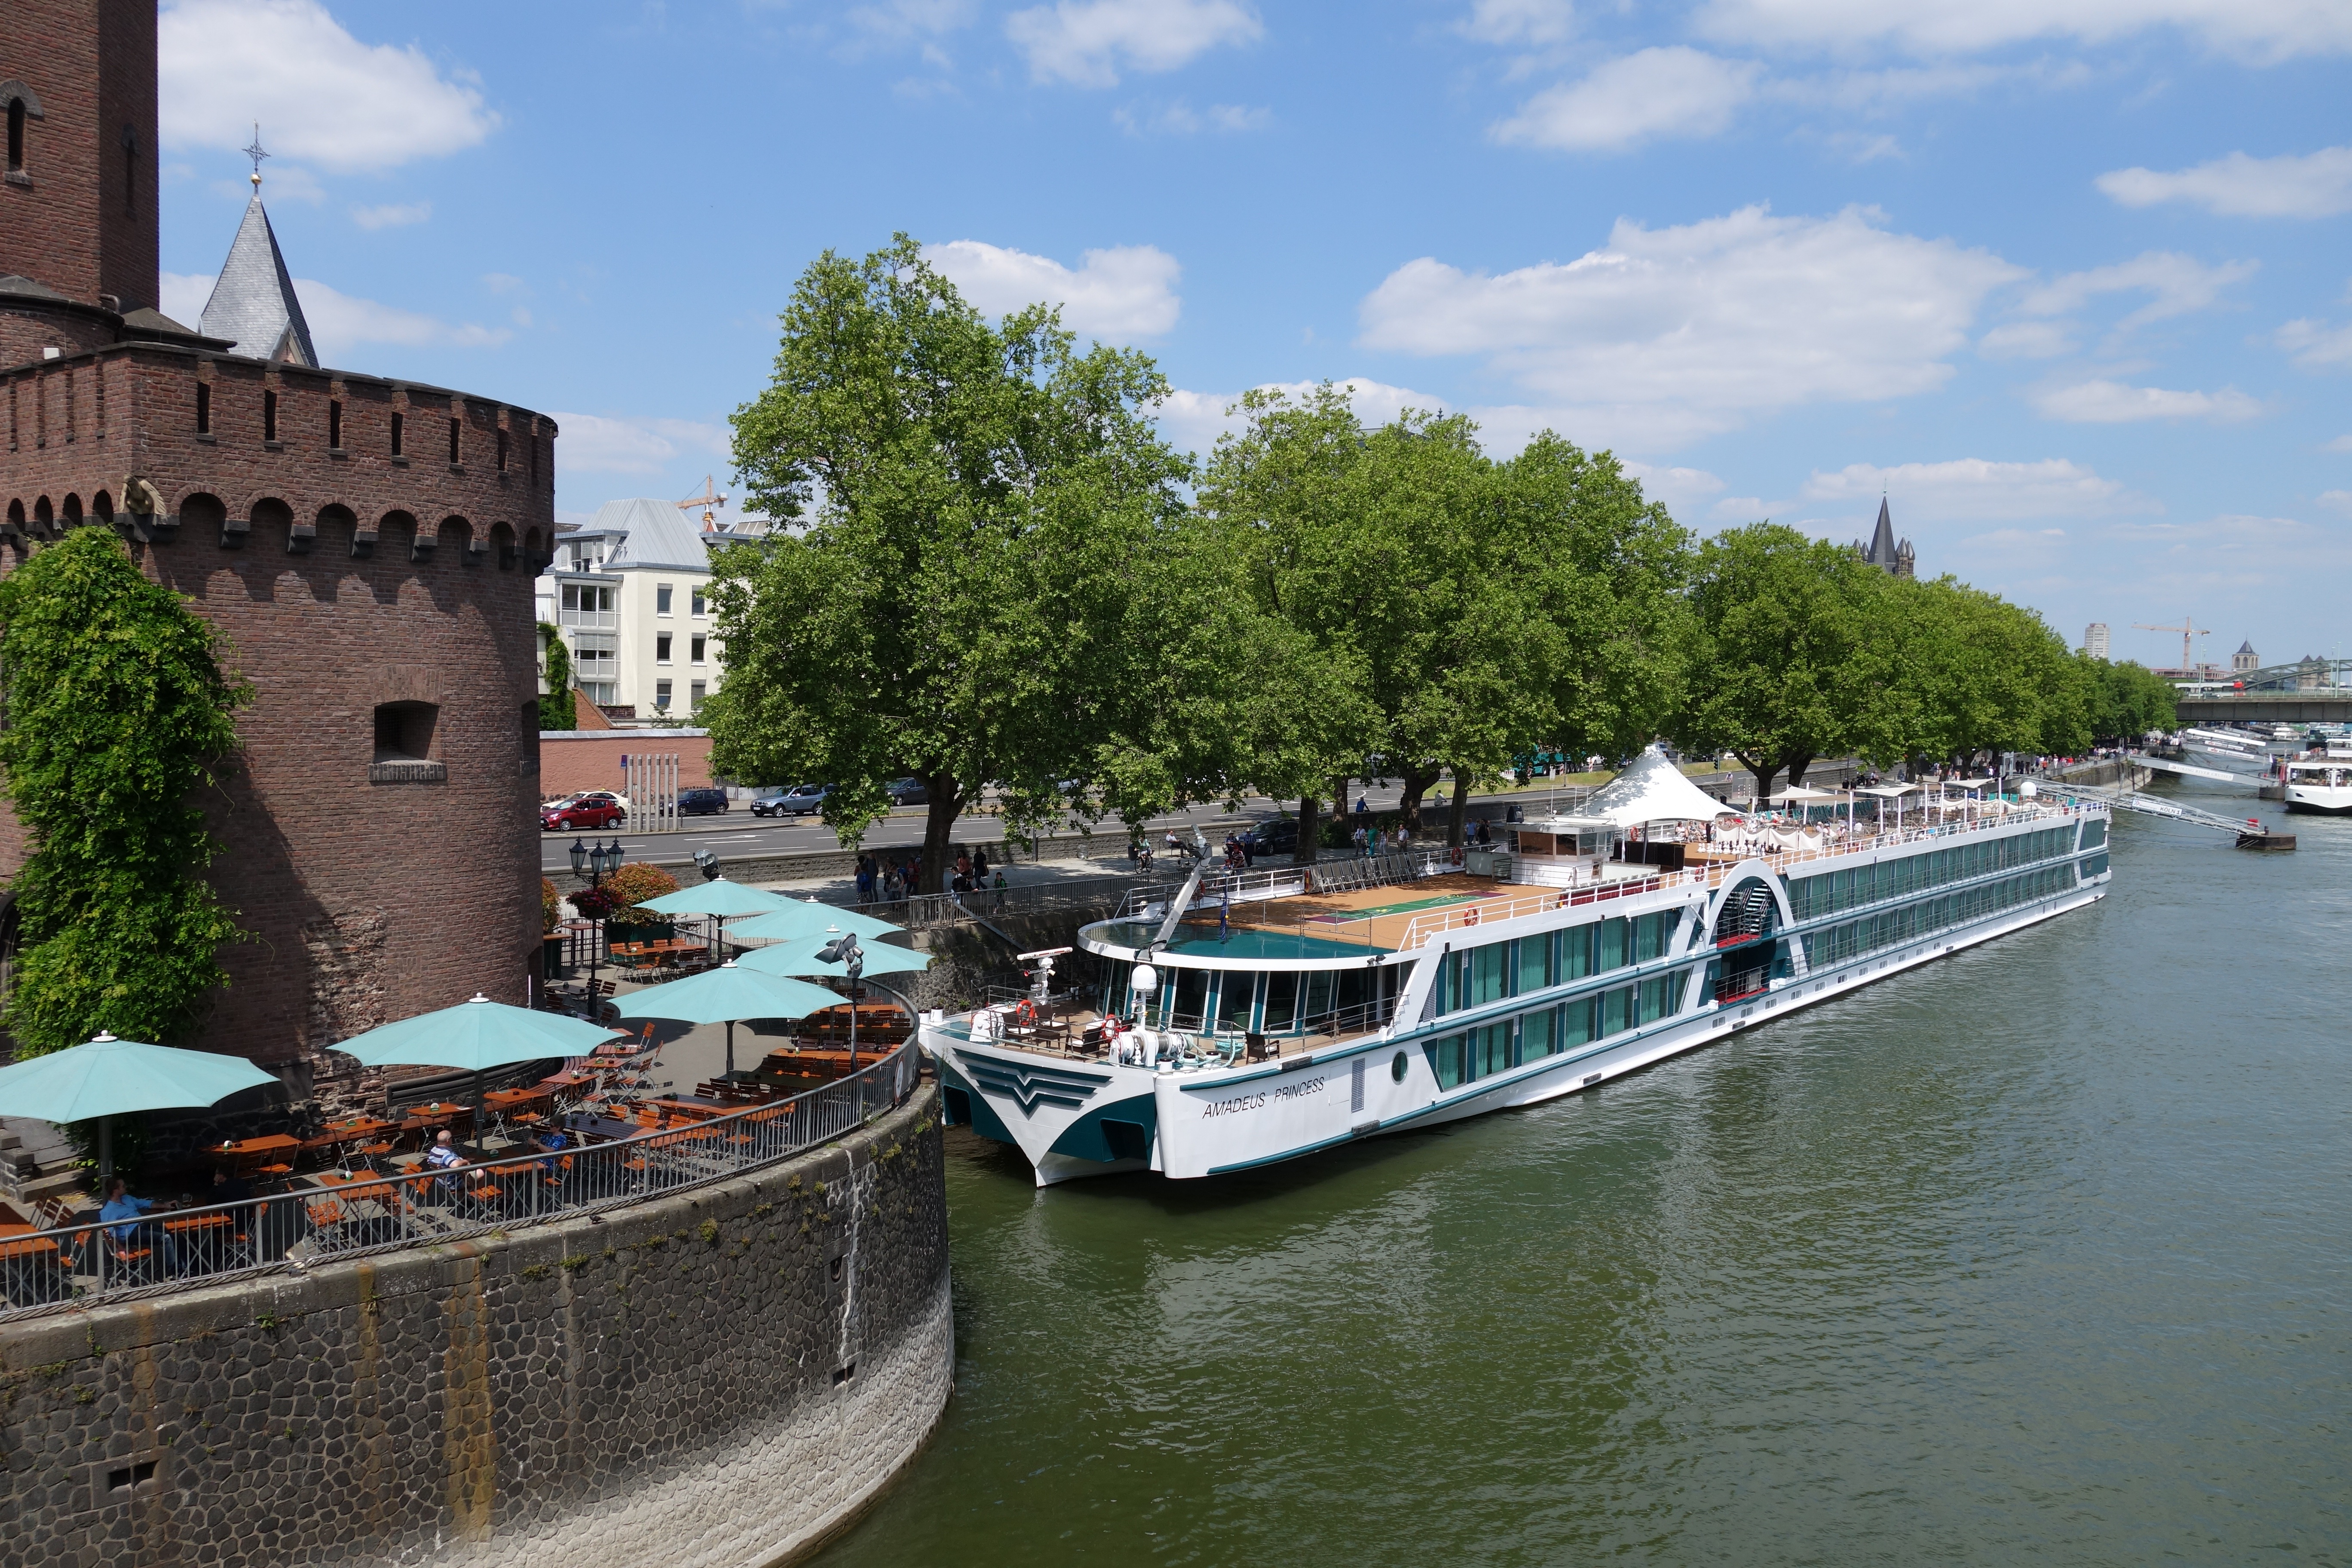
water, boat, river, canal, vacation, vehicle, waterway, body of water, cologne, channel, landform, river boat, the rhine